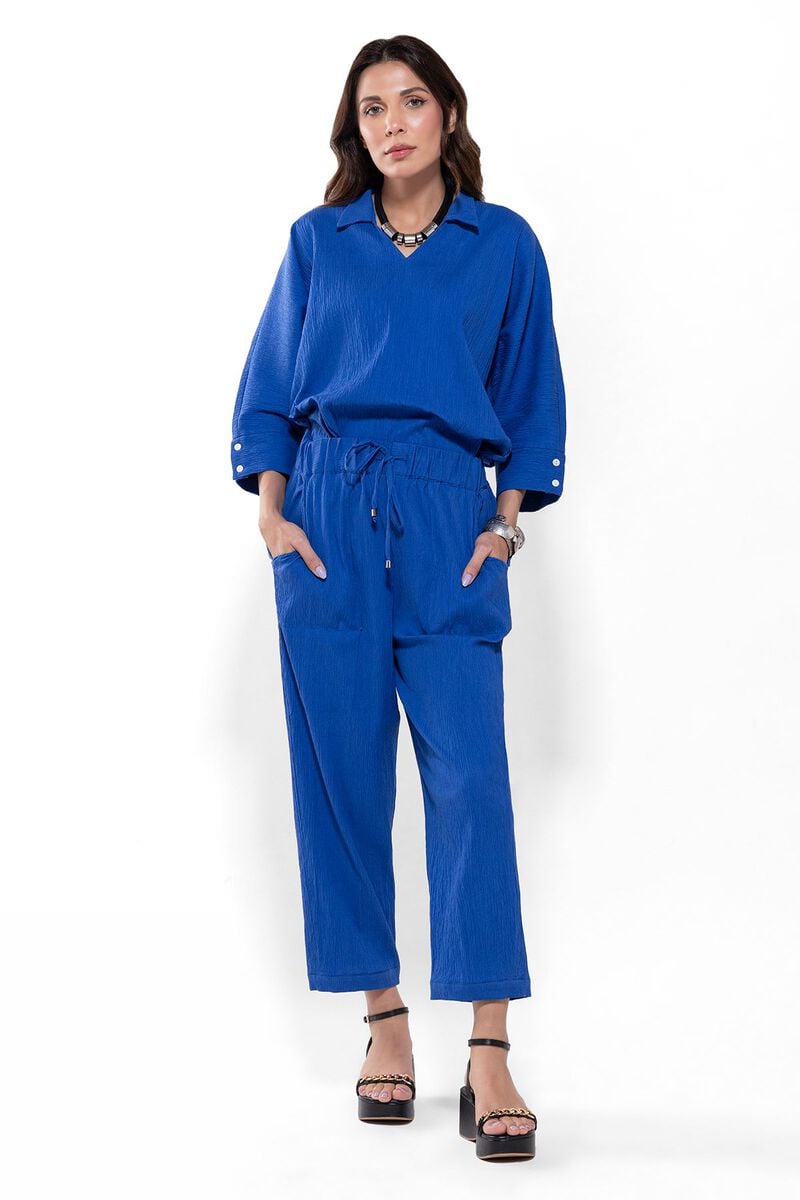
blue karla crop jumpsuit